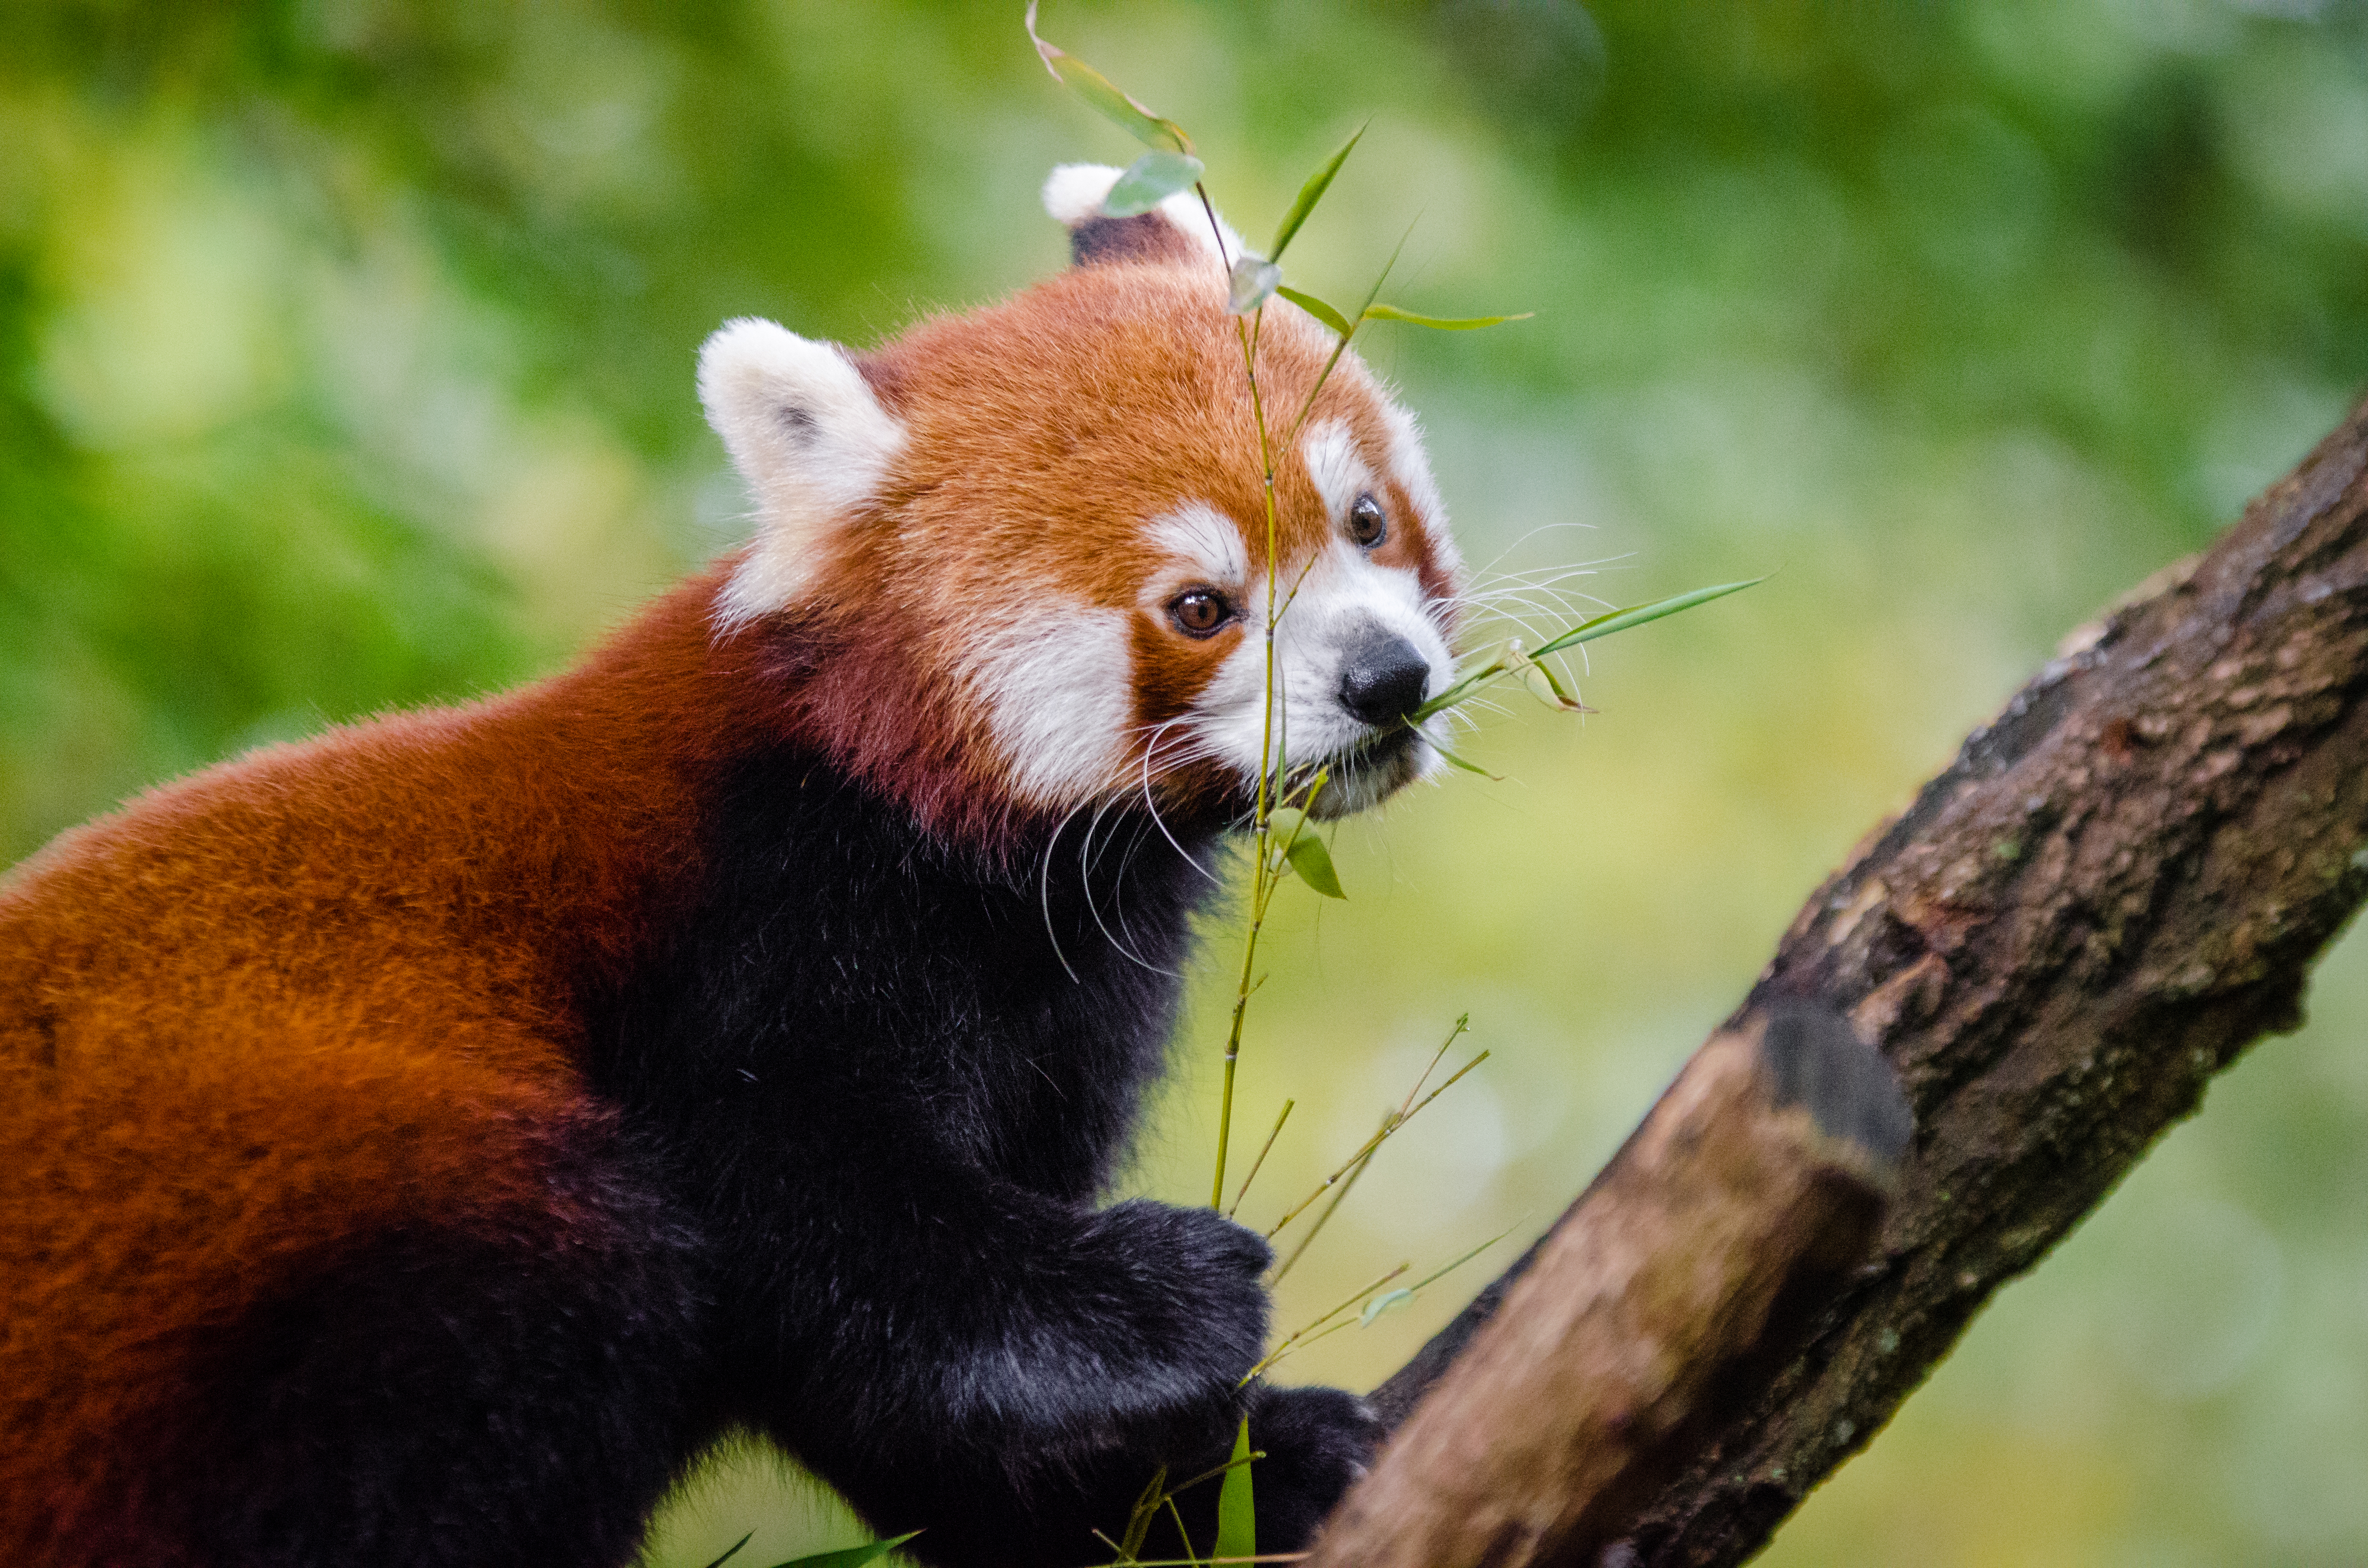
tree, nature, bokeh, blur, field, vintage, sweet, feet, animal, cute, female, wildlife, zoo, fur, orange, young, spring, green, high, red, foot, mammal, nikon, fauna, red panda, panda, 2015, face, nose, paw, tail, animals, ears, endangered, vertebrate, germany, deutschland, frhling, natur, paws, tier, depth, iso, ss, depthoffield, fell, grn, gesicht, baum, adorable, bamboo, d7000, roter, kleiner, niedlich, sues, suess, species, bedrohte, tierart, tierpark, weiblich, jungtier, jung, ohren, schwanz, nase, bedroht, ailurus, fulgens, mozilla, firefox, wochenende, weekend